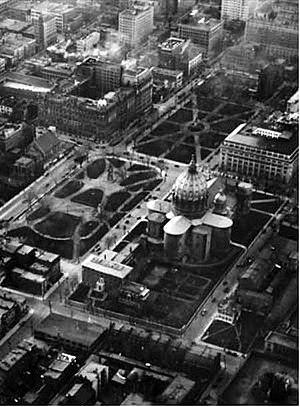
Photo de perspective (1927) du Square Dominion. Plan historique, Détail de l’atlas Pinsonneault, Archives nationales du Canada, Ottawa, NMC-16305,
Le square Dorchester, parfois encore appelé square Dominion, est un parc urbain de Montréal de 11 000 m².